Blood Bowl (2009 video game)

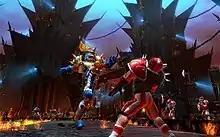
Two players engaging in battle

Cyanide created a similar title, "Chaos League", in 2004. The similarity between "Chaos League" and Games Workshop's "Blood Bowl" led to a lawsuit, which was settled out of court. One of the terms of the settlement was that Cyanide would receive a license to develop a new title using the official "Blood Bowl" property.